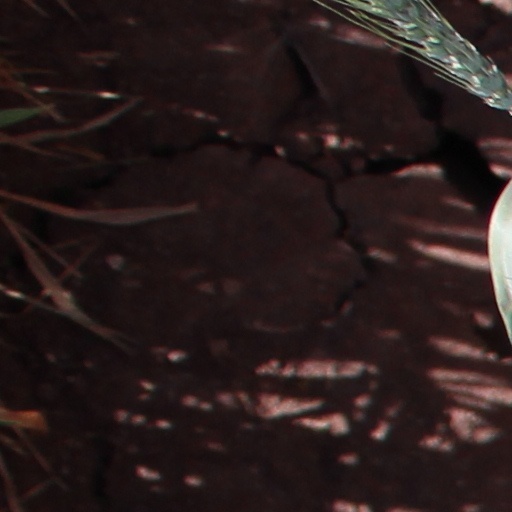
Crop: wheat